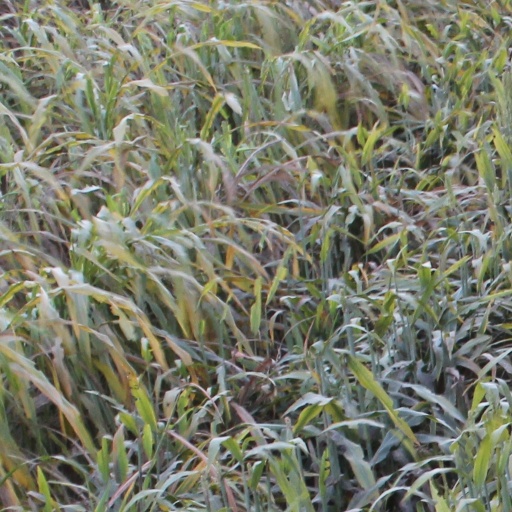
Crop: sorghum